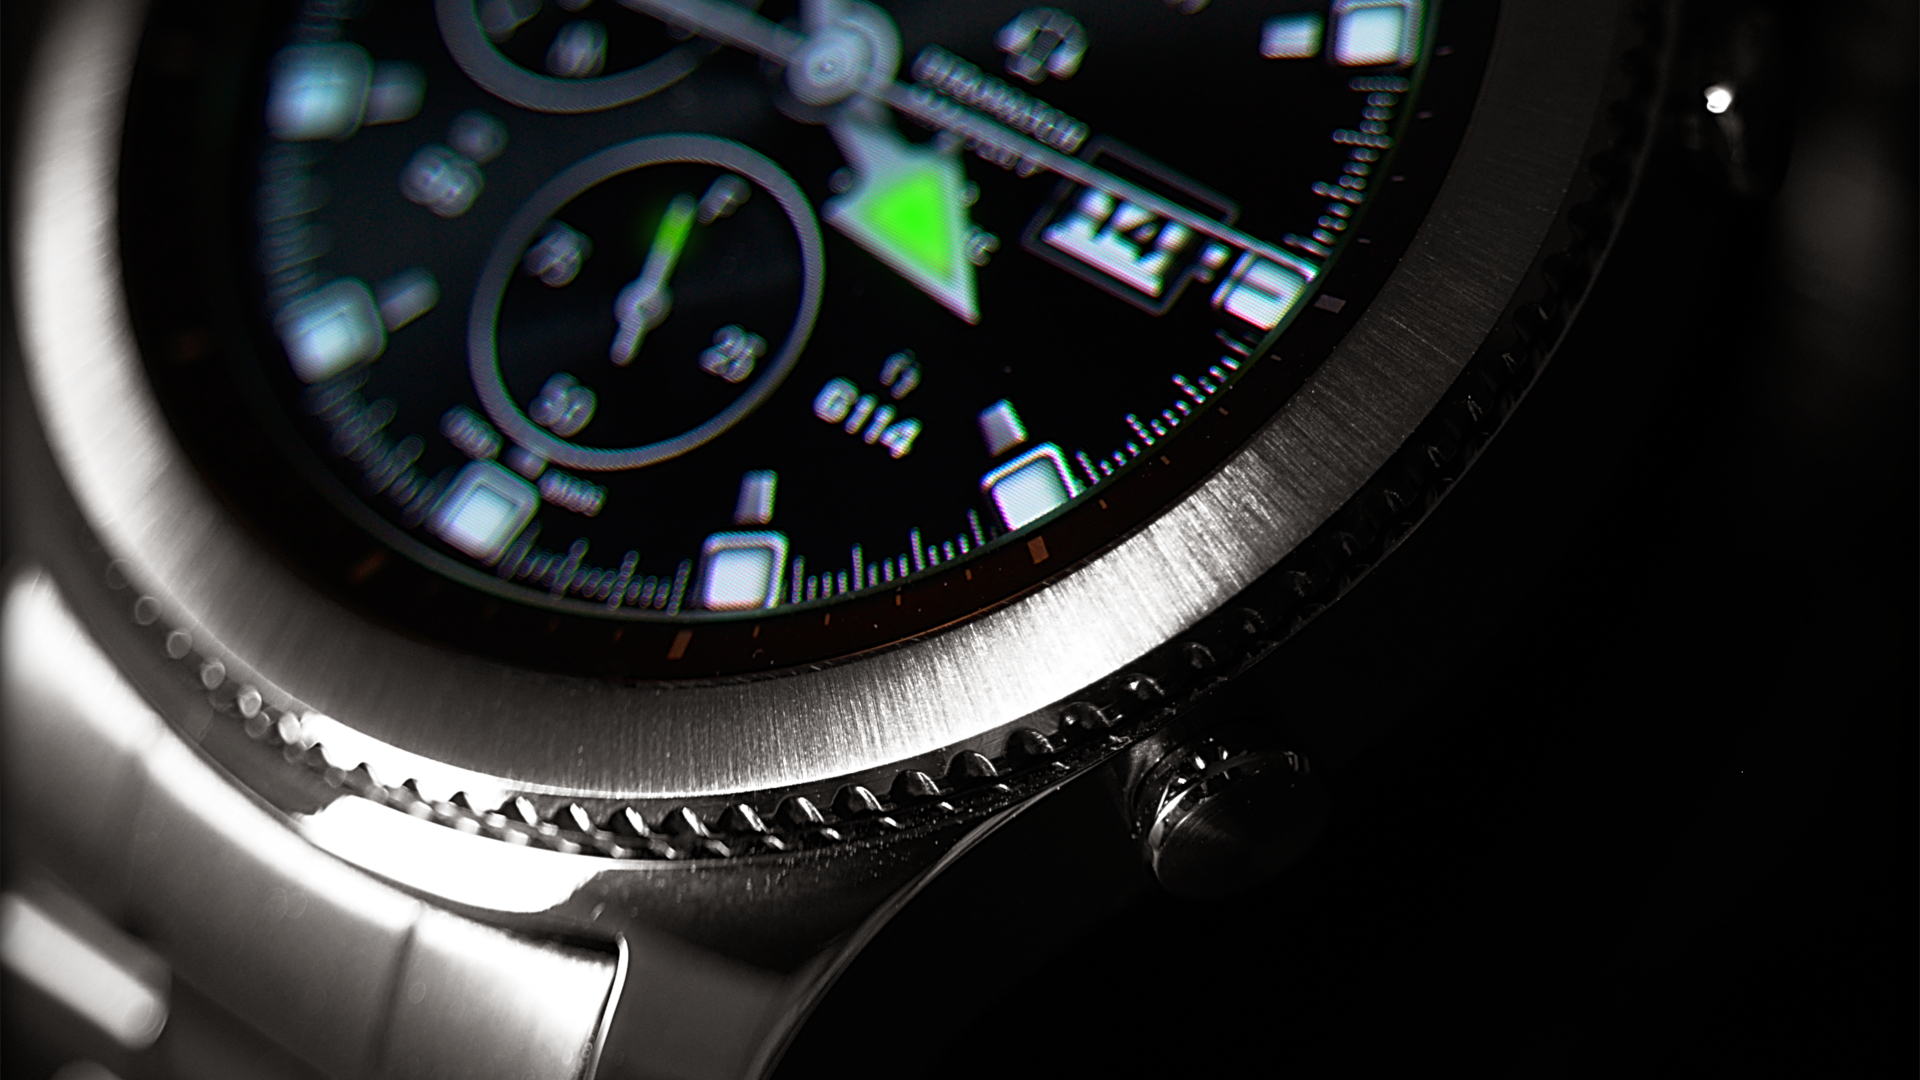
watch, samsung, gear, s3, macro, speedometer, close up, photography, macro photography, gauge, automotive design, measuring instrument, tachometer, darkness, car, vehicle, computer wallpaper, wheel